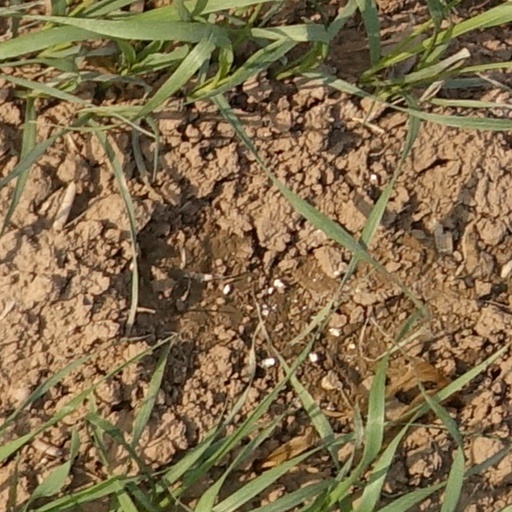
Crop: wheat